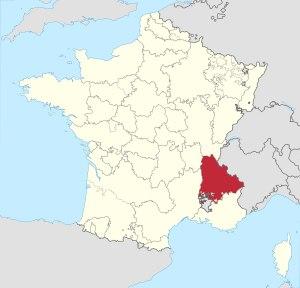
Le traité de Romans est un traité signé à Romans-sur-Isère le 30 mars 1349 entre le dauphin de Viennois, Humbert II, et le roi de France, Philippe VI. Le Dauphin sans descendance, vendait sa principauté du Dauphiné de Viennois, dont le chef lieu était depuis 1282 Grenoble, au royaume de France, qui faisait alors un grand bond territorial à l'est du Rhône en achetant une principauté au Saint Empire.